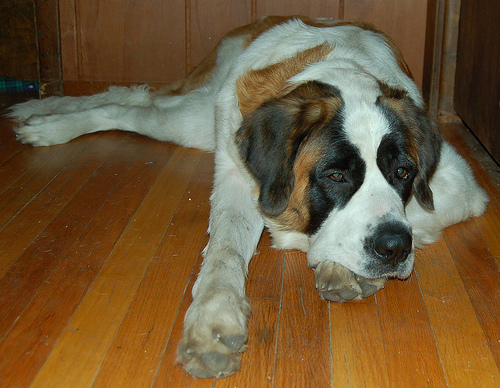
Animal: dog
Breed: saint_bernard